List of most consecutive games with touchdown passes in the NFL

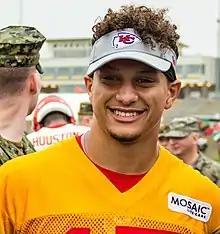
Patrick Mahomes is a recent player to throw 4+ touchdown passes in at least three consecutive games.

Peyton Manning set the record for consecutive games with at least four touchdown passes with 5 in 2004. The previous record of 4 was set by Dan Marino in 1984.